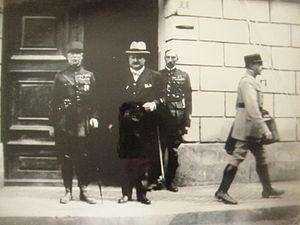
Ecole de Guerre 1908
Marius Daille est un général de corps d'armée français, né le 10 octobre 1878 aux Mollettes et mort le 6 janvier 1978 à Hyères.